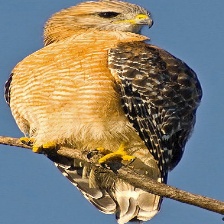
Species: RED SHOULDERED HAWK
Scientific name: BUTEO LINEATUS